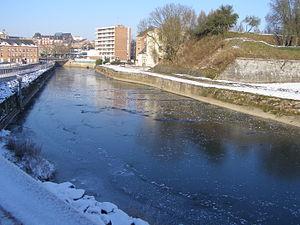
La Sambre gelée à Maubeuge.
Maubeuge est une commune française située dans le département du Nord, en région Hauts-de-France. Ses habitants sont appelés les Maubeugeois.